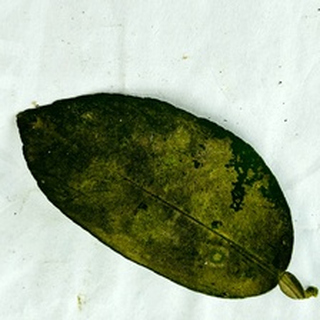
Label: lemon_sooty_mould